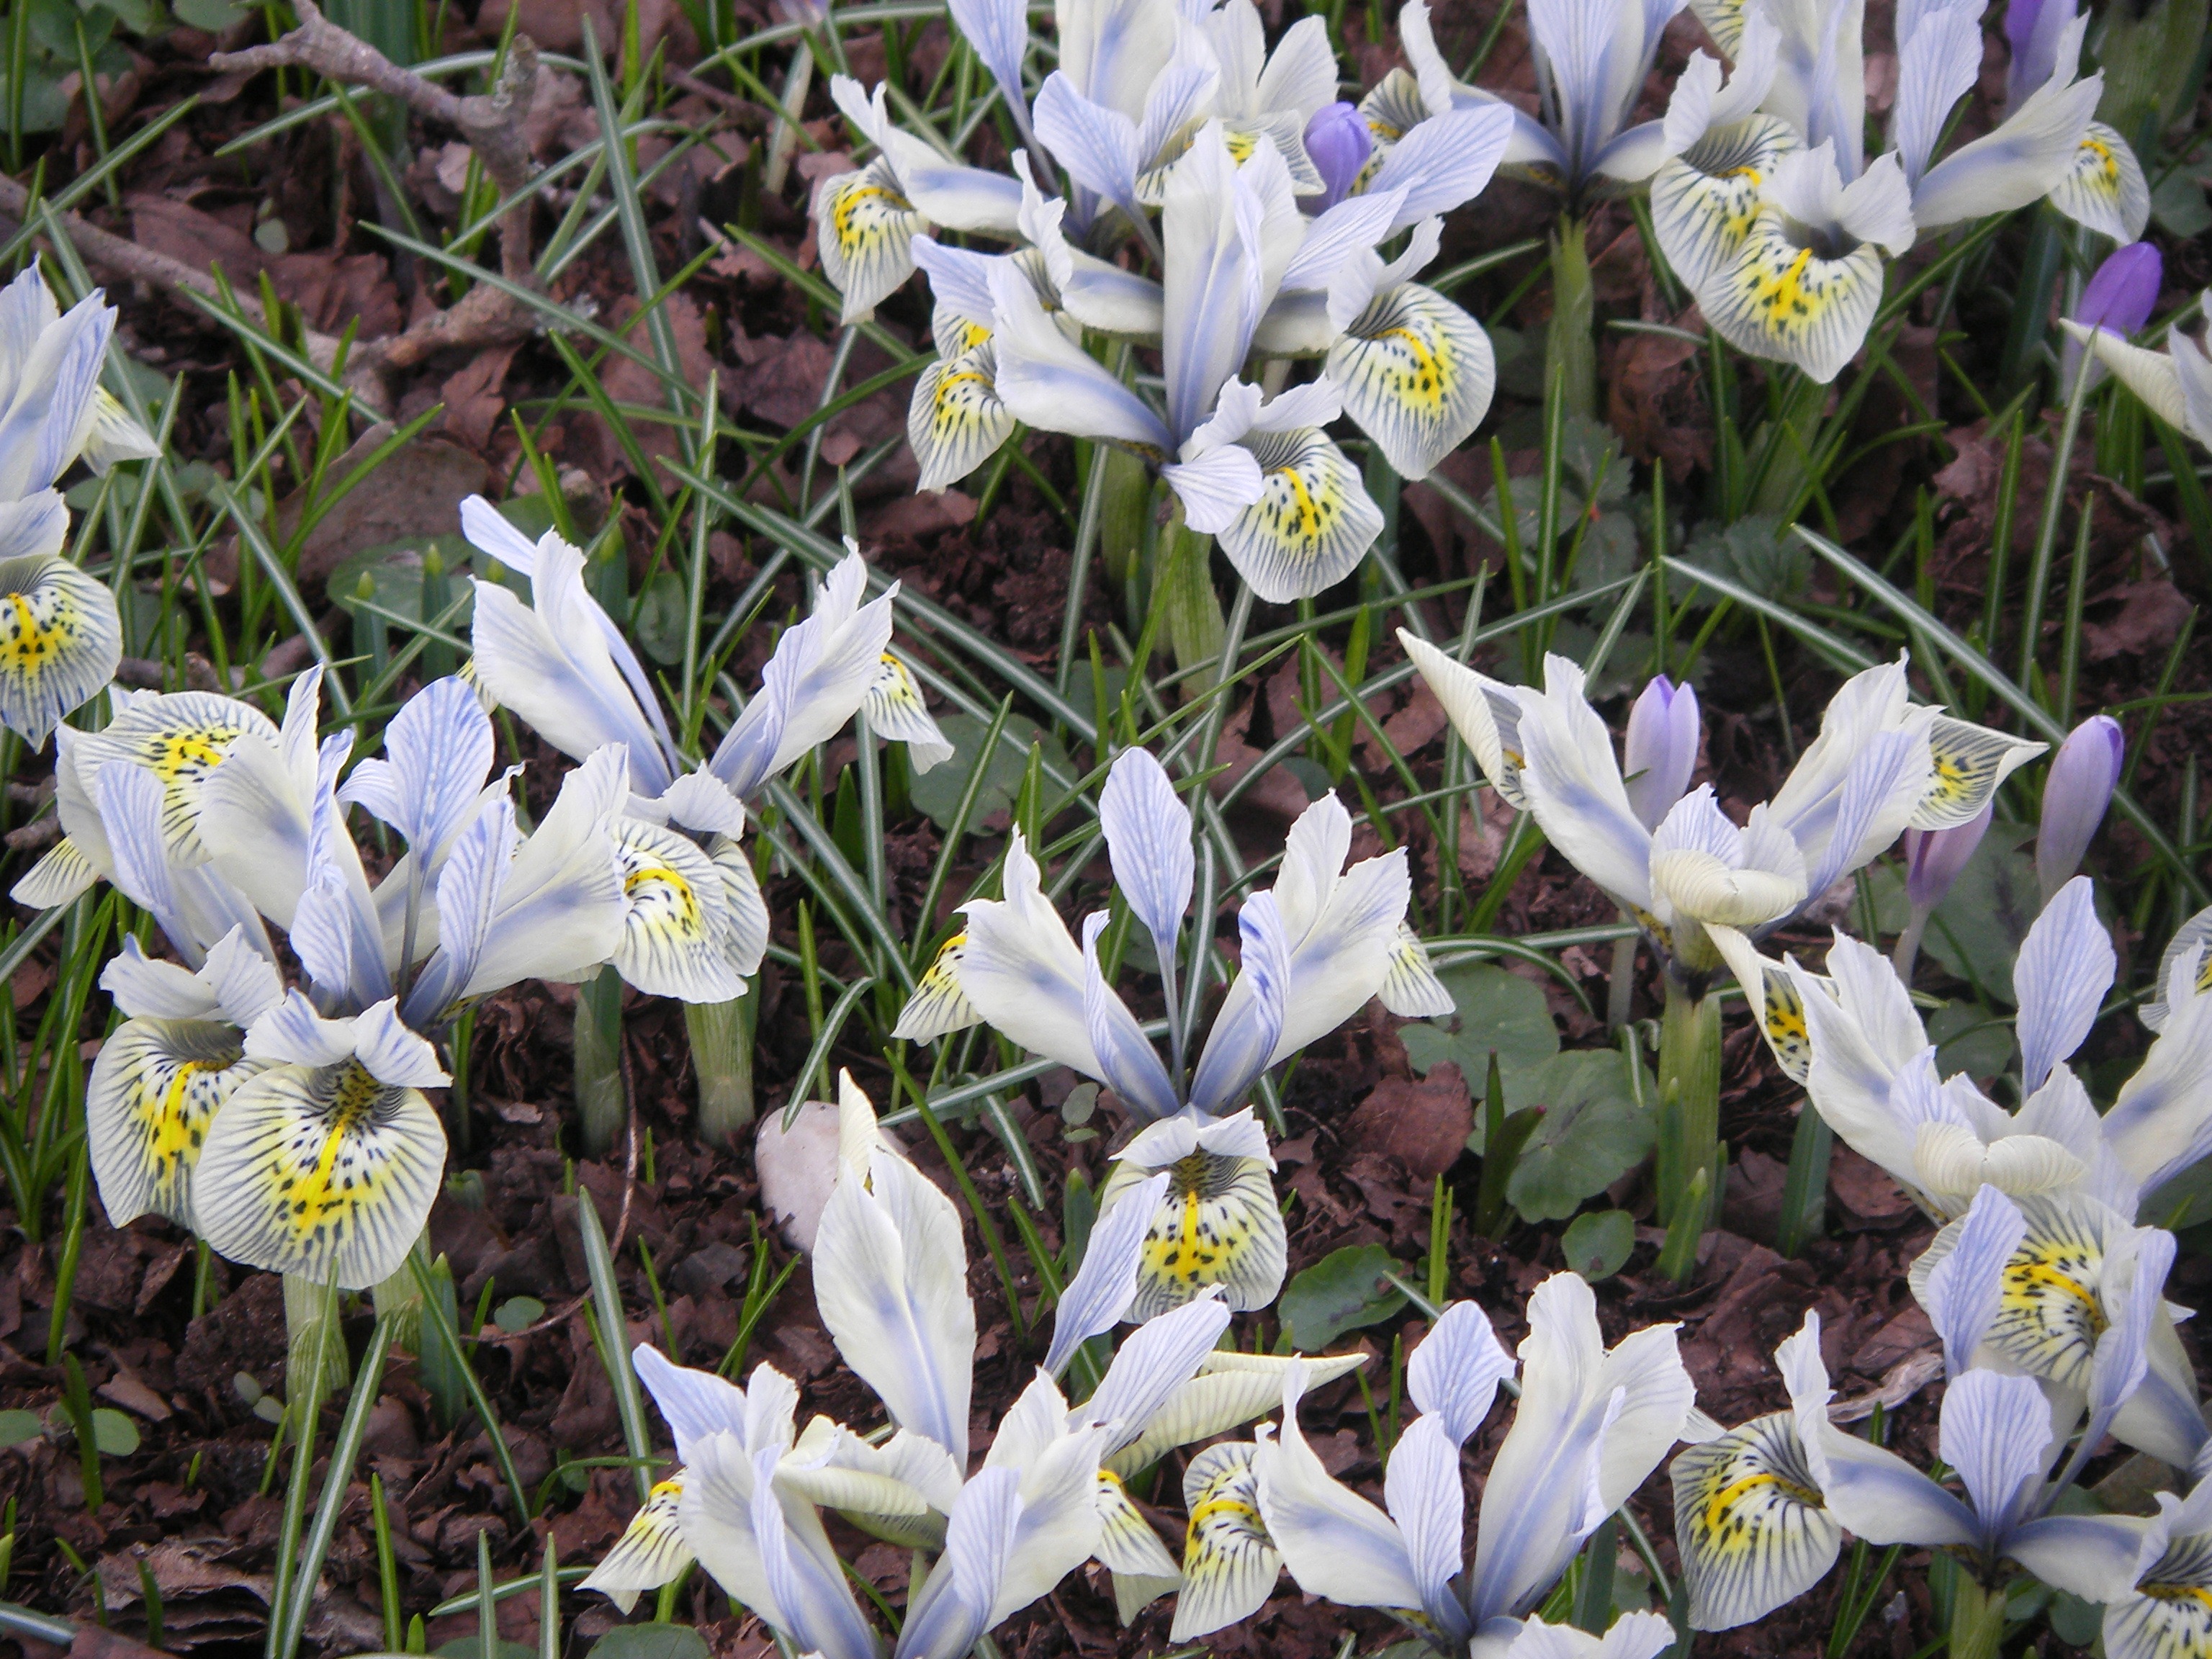
plant, white, flower, purple, botany, yellow, flora, wildflower, flowers, iris, crocus, flowering plant, land plant, iris family, fawn lily